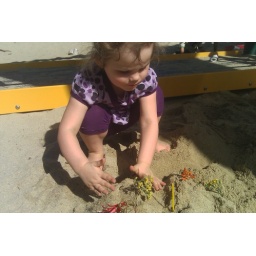
Kaitlyn in the sand box